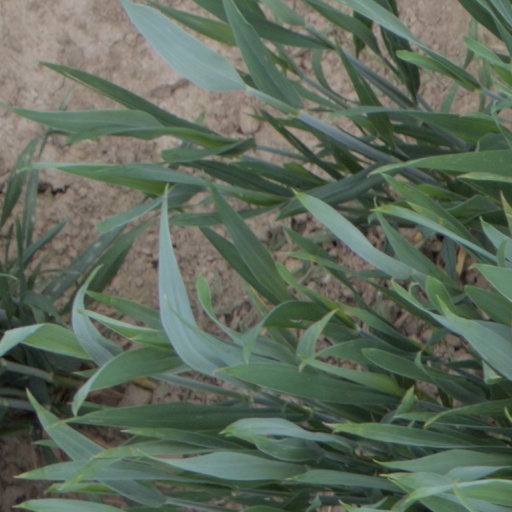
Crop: wheat